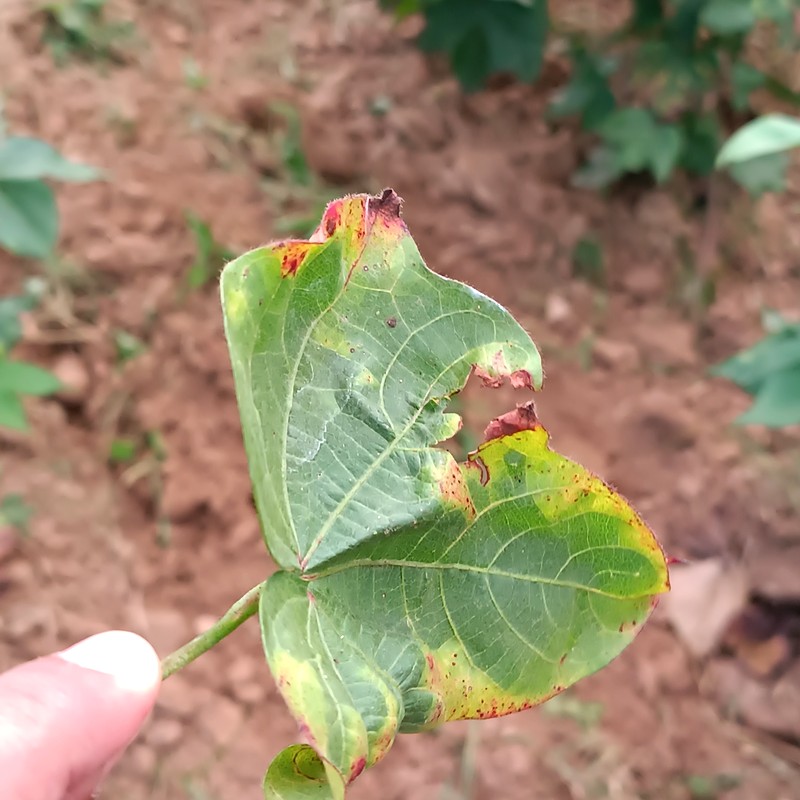
Label: Leaf Redding